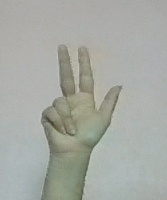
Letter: al